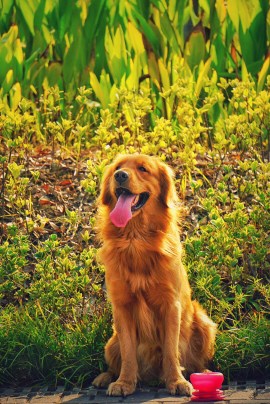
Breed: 5355-n000126-golden_retriever